Pablo Escobar

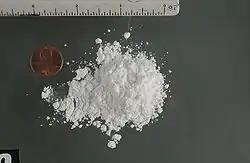

Soon, the demand for cocaine greatly increased in the United States, which led to Escobar organizing more smuggling shipments, routes, and distribution networks in South Florida, California, Puerto Rico, and other parts of the country. He and cartel co-founder Carlos Lehder worked together to develop a new trans-shipment point in the Bahamas, an island called Norman's Cay about southeast of the Florida coast. Escobar and Robert Vesco purchased most of the land on the island, which included a airstrip, a harbor, a hotel, houses, boats, and aircraft, and they built a refrigerated warehouse to store the cocaine. According to his brother, Escobar did not purchase Norman's Cay; it was instead a sole venture of Lehder's. From 1978 to 1982, this was used as a central smuggling route for the Medellín Cartel. With the enormous profits generated by this route, Escobar was soon able to purchase of land in Antioquia for several million dollars, on which he built the Hacienda Nápoles. The luxury house he created contained a zoo, a lake, a sculpture garden, a private bullring, and other amenities for his family and the cartel.